Isabel del Puerto

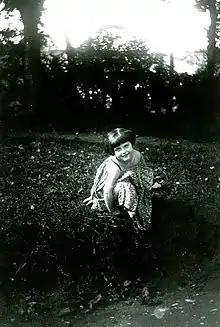
Isabel del Puerto when she was Isadora Duncan's dance student.

At four she made her stage debut under the guidance of Isadora Duncan and her grandmother Maria Schleinzer who was a vedette at the Vienna Court Opera.